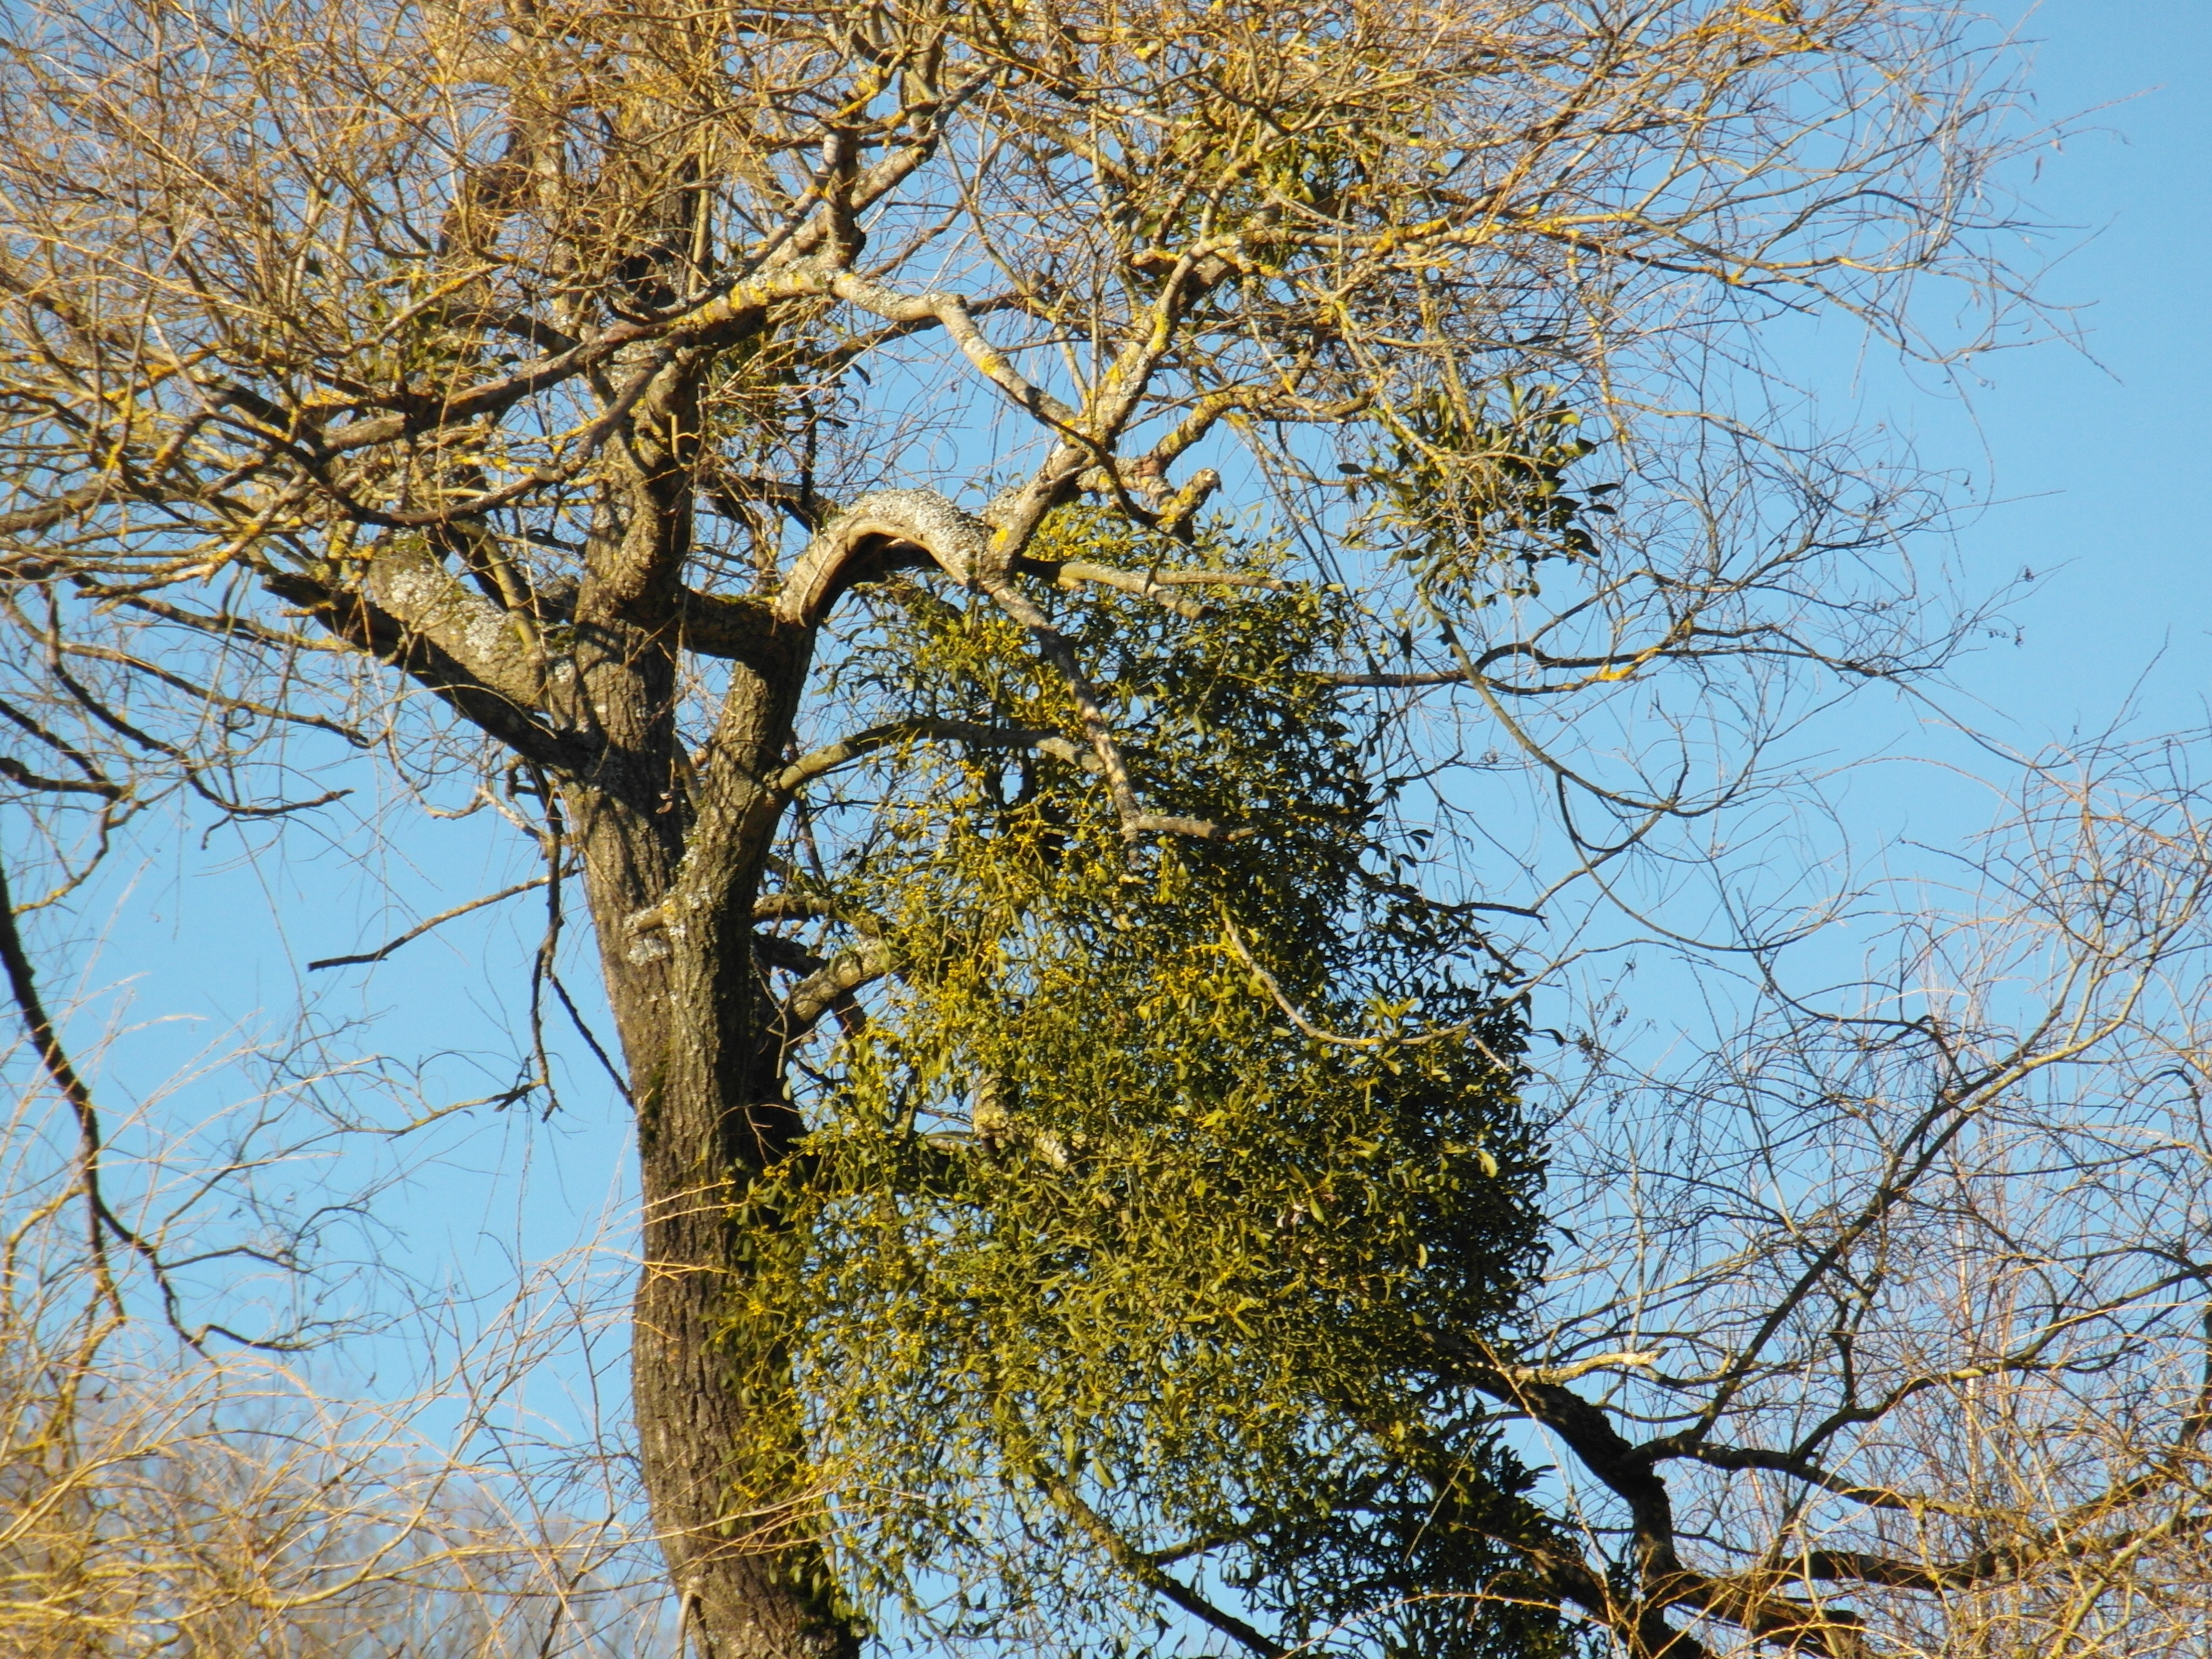
tree, nature, branch, blossom, winter, plant, leaf, flower, spring, green, birch, autumn, parasite, flora, season, periwinkle, deciduous, woodland, mistletoe, medical, medicinal plant, flowering plant, make the most of, woody plant, land plant